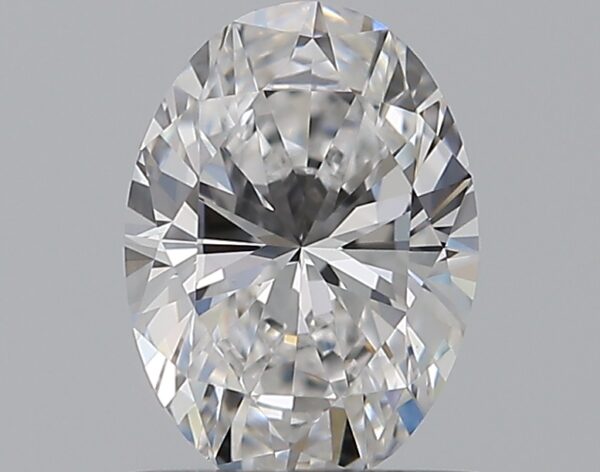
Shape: oval
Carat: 0.71
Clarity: VS1
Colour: D
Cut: EX
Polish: EX
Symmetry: VG
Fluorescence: N
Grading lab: GIA
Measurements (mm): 6.98 x 5.06 x 3.21